New York City Housing Authority

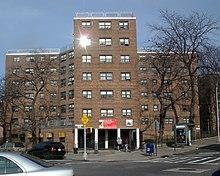
Astoria Houses

NYCHA is a public-benefit corporation, controlled by the Mayor of New York City, and organized under the State's Public Housing Law. The NYCHA ("NYCHA Board") consists of seven members, of which the chairman is appointed by and serves at the pleasure of the Mayor of New York City, while the others are appointed for three-year terms by the mayor. The board includes three members who are residents of public housing, and a board chair who also serves as NYCHA's chief executive officer.